Cerritos Towne Center

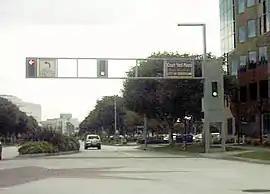
A themed traffic light with the office buildings of the Cerritos Towne Center in the surrounding background.

The city of Cerritos immediately contracted the Transpacific Development Company to work on the multiphased southern project. Pressure from neighboring cities such as Norwalk and Downey that were building new hotels in their respective cities added to the competition. Capitalizing on its proximity to the Artesia Freeway, the redevelopment agency spent $8.6 million on road improvements, adding on-ramps and off-ramps to the Towne Center, and landscaping.